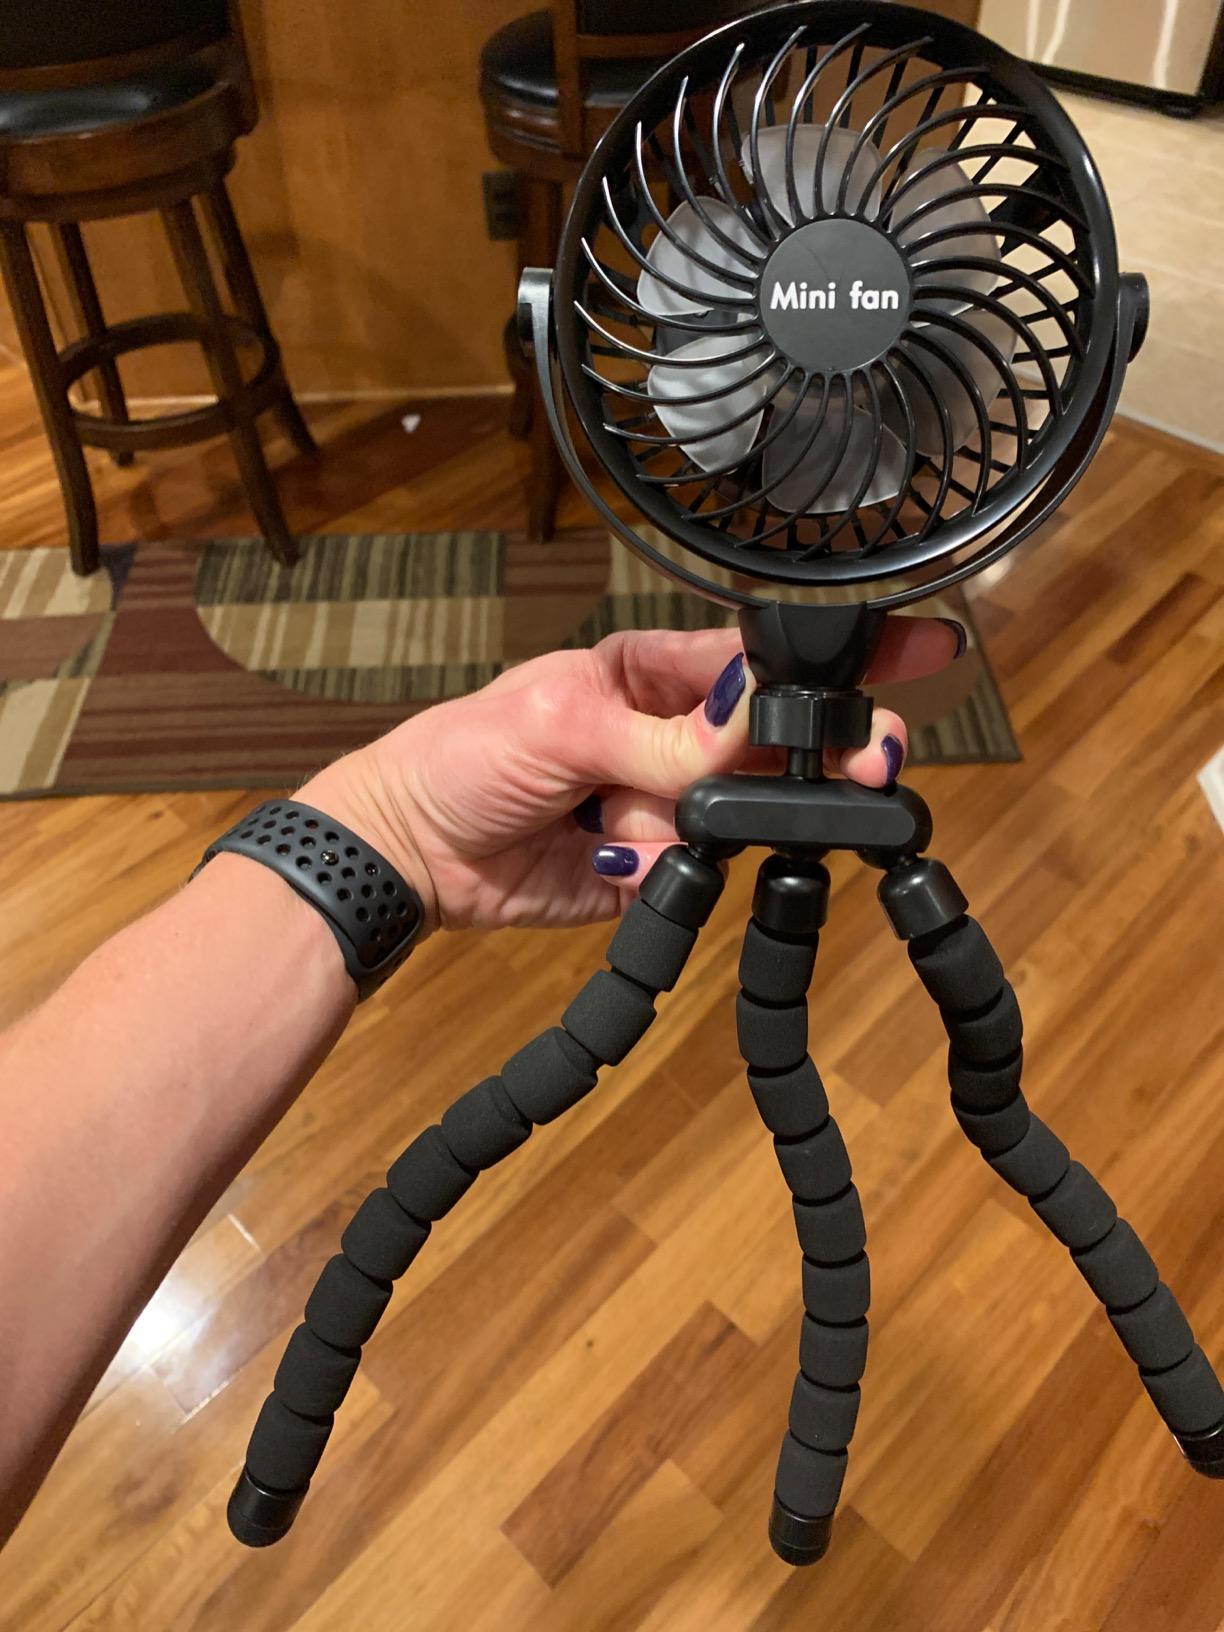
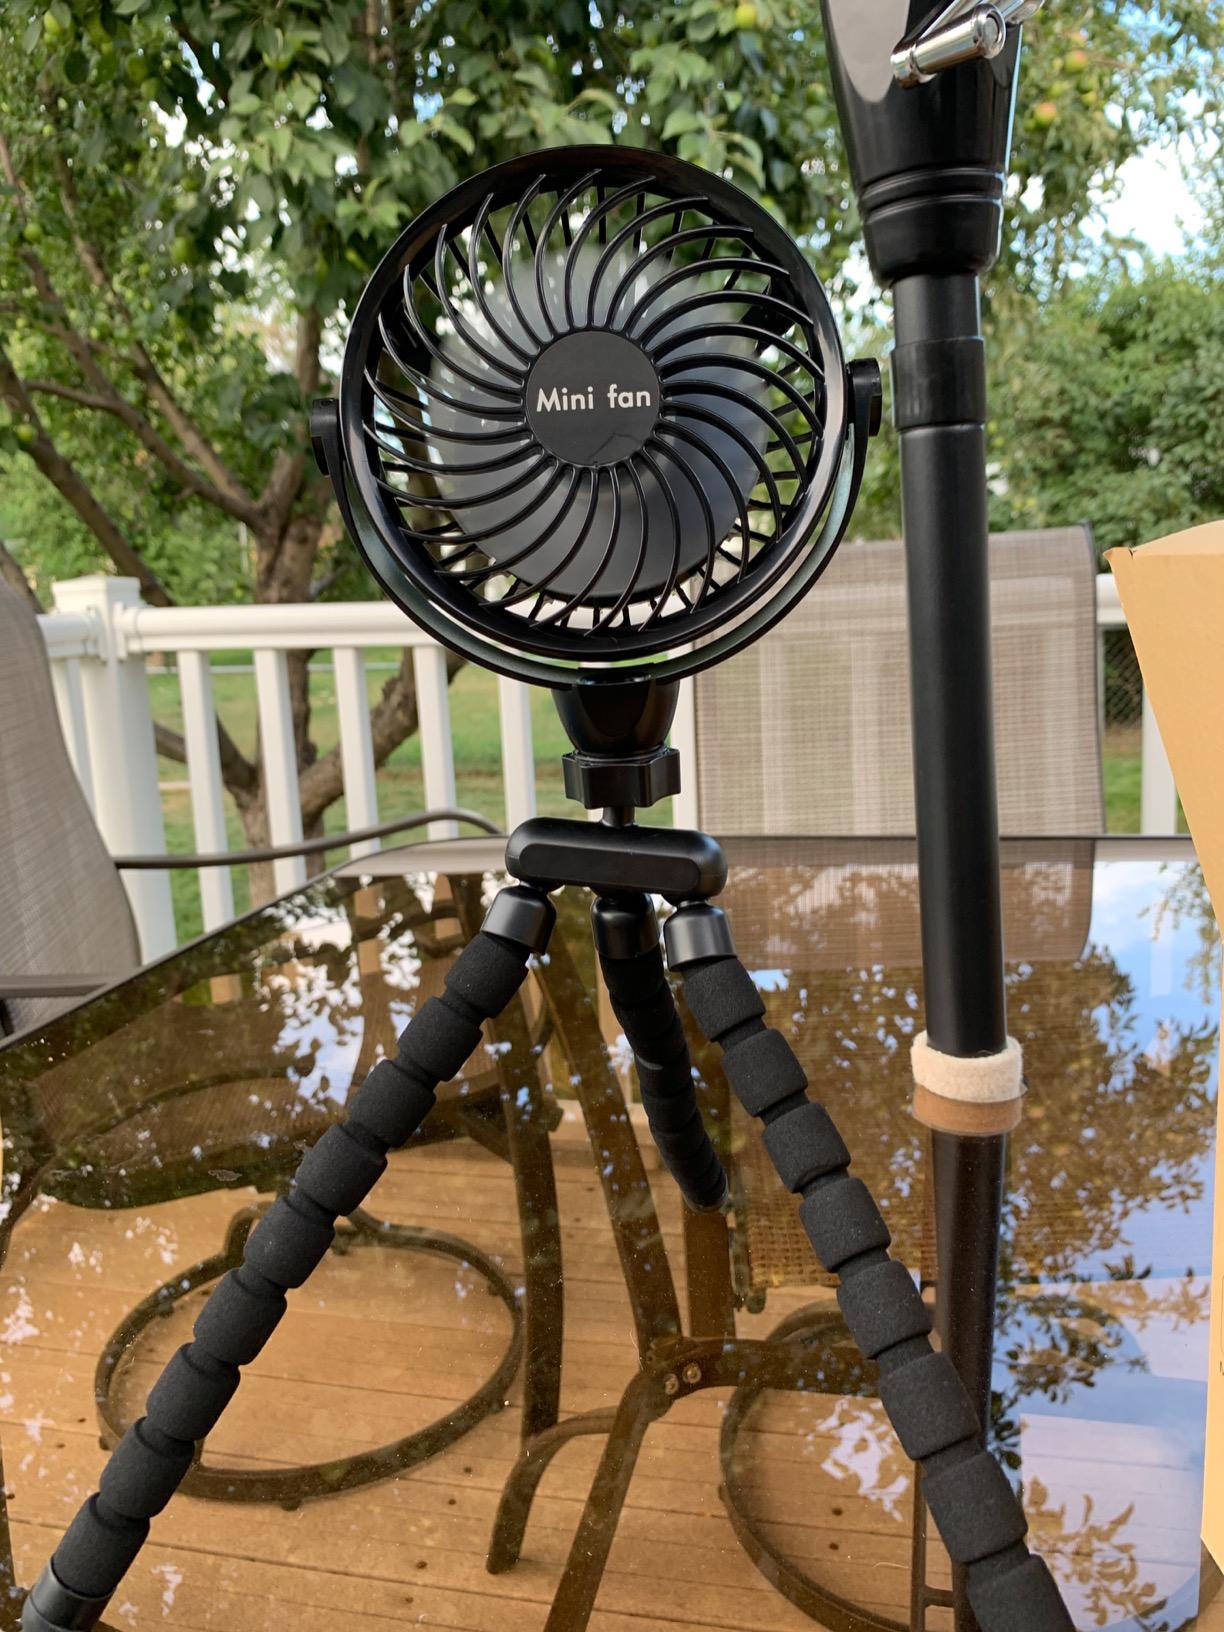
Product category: fan
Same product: yes